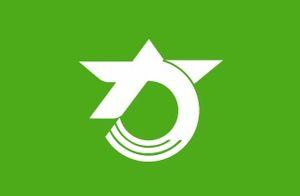
Kami est un bourg du district de Kami, dans la préfecture de Miyagi, au Japon.